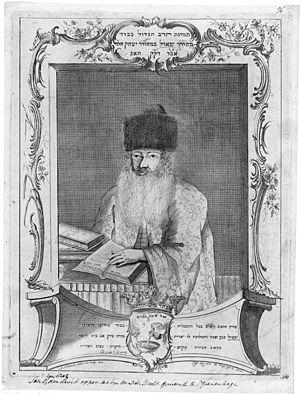
Portrait de Saul ben Isaac Halevi, grand rabbin de la communauté juive néerlandaise à La Haye. * Rabbi Saul ben Isaac Halevi, 1748 grand rabbin des juifs ashkénazes à La Haye, Pays Bas, est né à La Haye en 1712, il était décédé le 5 mai 1785.